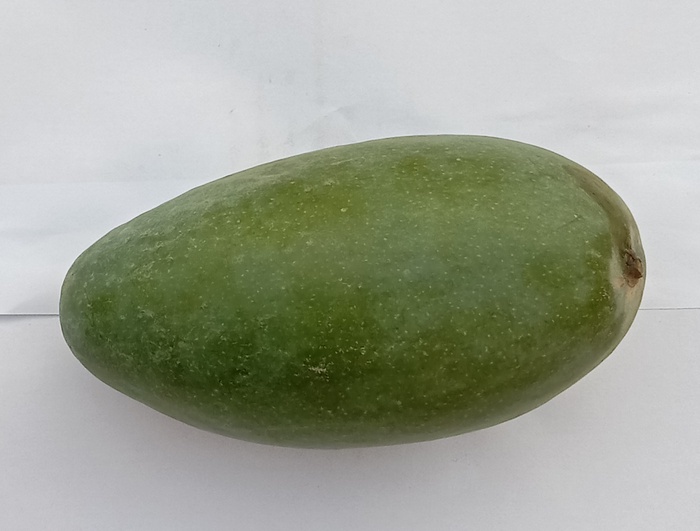
Mango variety: Dosehri